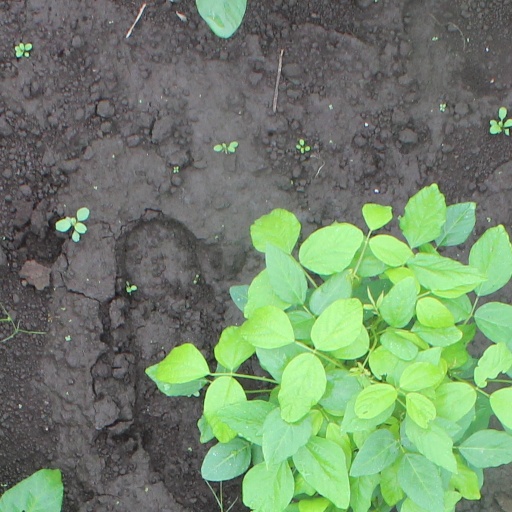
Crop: soybean